Jyoshna

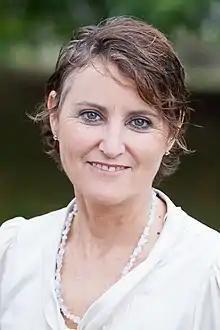
Jyosna LaTrobe Singer

Jyoshna (Joanne La Trobe) aka Jyosna, Joshna, Jyotsna, is a British born New Zealander Kirtan singer/songwriter and ethnomusicologist Her stage name comes from Sanskrit and the meaning is "moonlight".